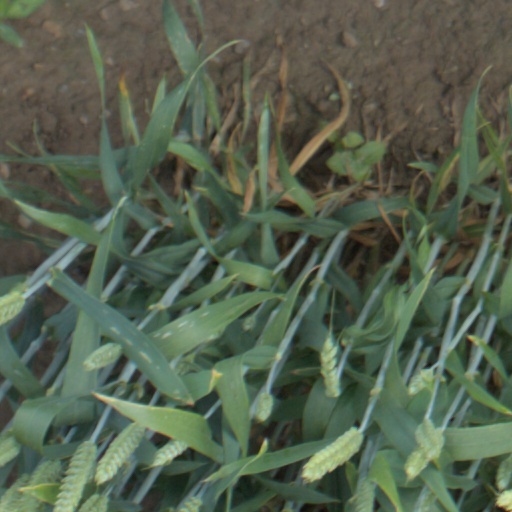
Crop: wheat